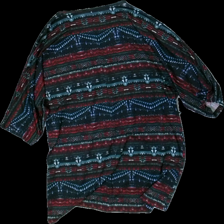
View: back
Type: Top
Category: Ladies
Brand: Missing
Colors: Black, Red, Blue, Multicolor
Material: 100% polyester
Pattern: Other
Cut: Regular, Loose
Size: L
Season: All
Price range: <50
Recommended usage: Reuse